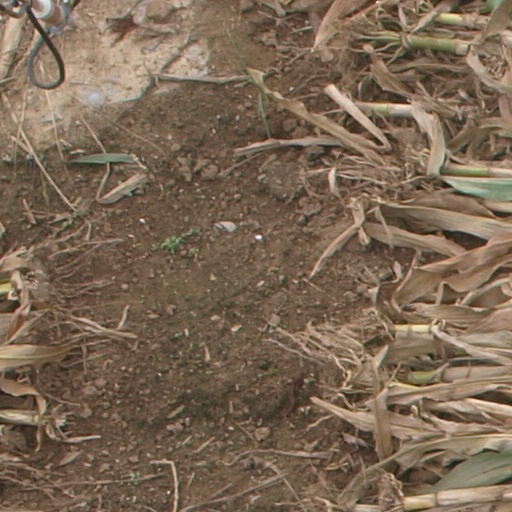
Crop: maize; corn